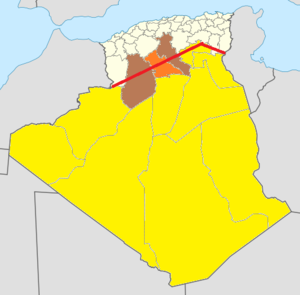
Carte svg
Le Sahara algérien est la partie du Sahara faisant partie du territoire algérien. Cet espace s'est structuré progressivement au cours de l'histoire de l'Algérie. Il est situé dans le sud du pays et couvre près de 90 % de sa superficie. Il abrite en 2018 une population de 3 600 000 habitants, soit 10,5 % de la population algérienne.